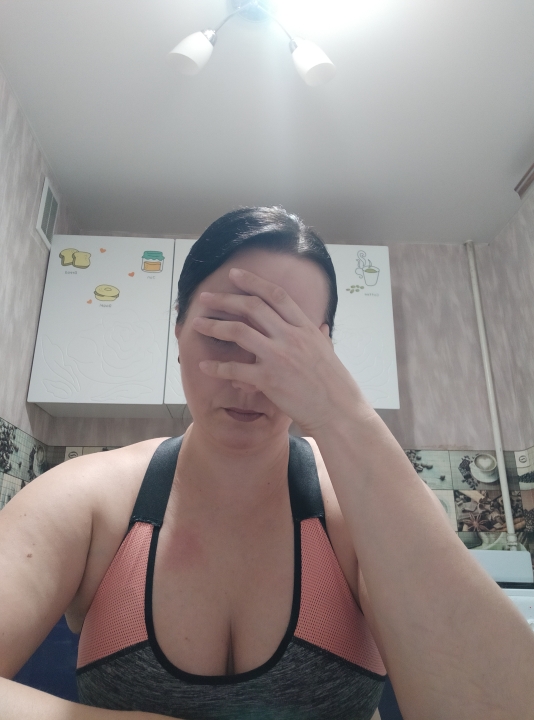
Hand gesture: no_gesture